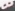
Number: 3